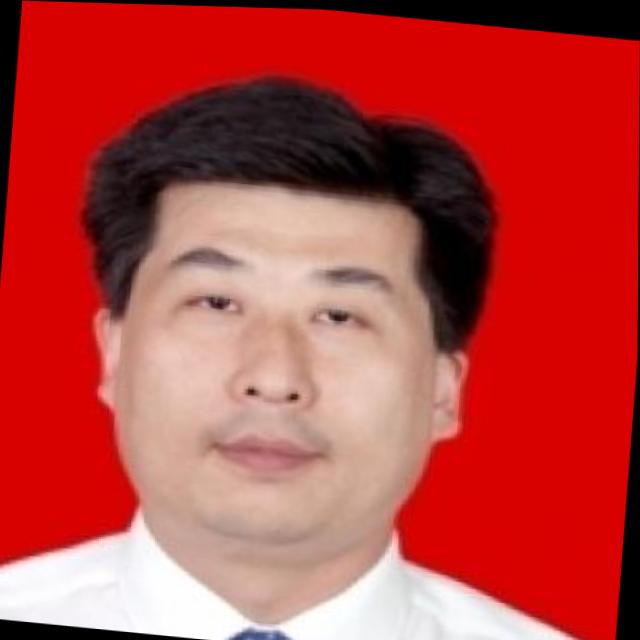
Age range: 45-64